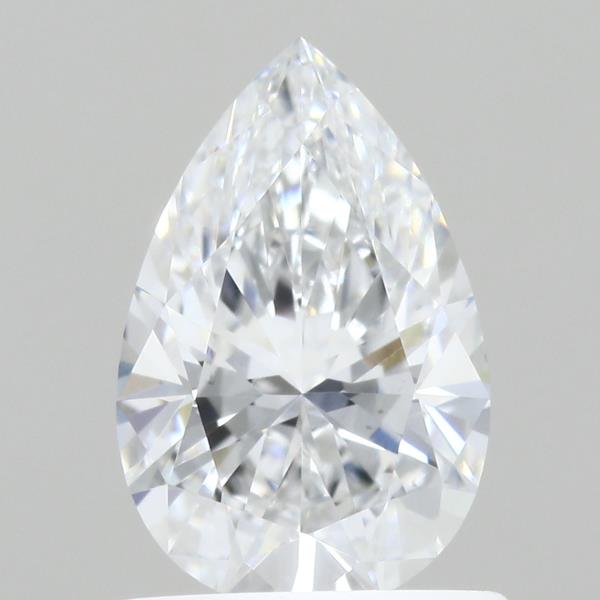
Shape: pear
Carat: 0.77
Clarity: VS1
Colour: D
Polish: VG
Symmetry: EX
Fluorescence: NONE
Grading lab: IGI
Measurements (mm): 7.95 x 5.16 x 3.27